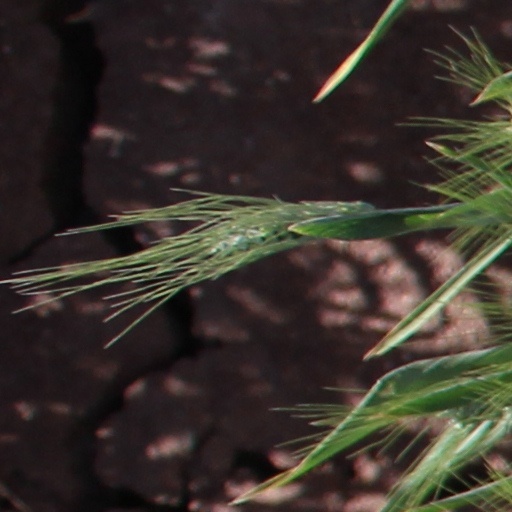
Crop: wheat